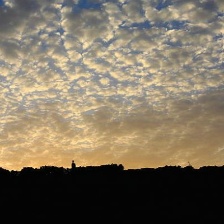
Cloud type: Altocumulus